Ernst Julius Gurlt

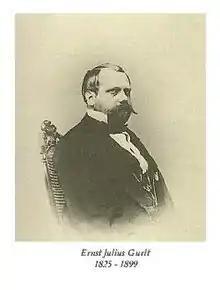
Ernst Julius Gurlt

Ernst Julius Gurlt (13 September 1825 - 9 January 1899) was a German surgeon born in Berlin. He was the son of veterinarian Ernst Friedrich Gurlt (1794–1882).